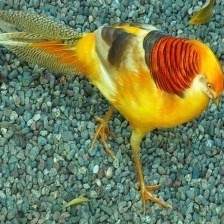
Species: GOLDEN PHEASANT
Scientific name: CHRYSOLOPHUS PICTUS